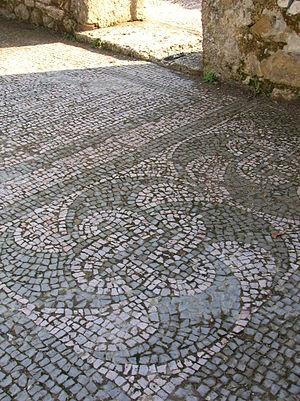
L'Aire archéologique de Roselle comprend les vestiges de l'antique cité de Rusellae située dans la partie nord-est du territoire communal de Grosseto.